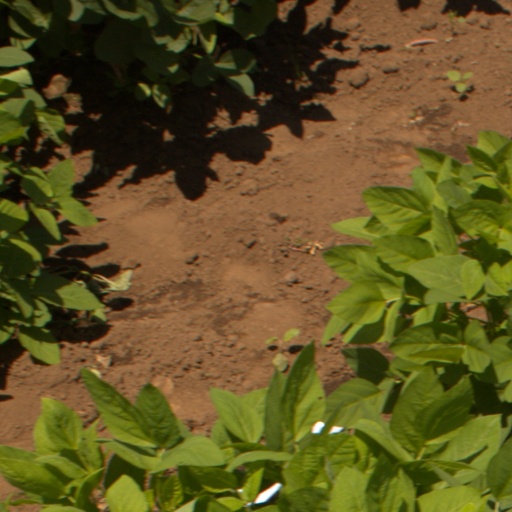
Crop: soybean